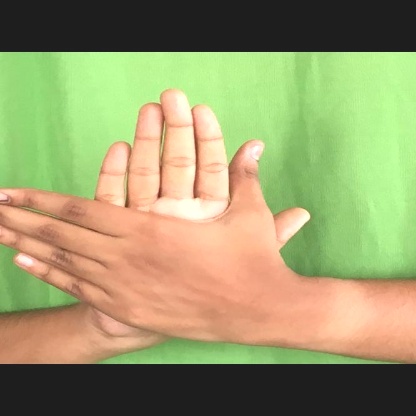
Mudra: Chakra